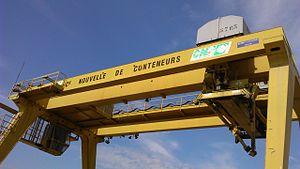
Gare de Strasbourg-Cronenbourg.
Naviland Cargo, anciennement CNC Transports, est un opérateur français de transport combiné faisant partie de la branche SNCF Logistics du groupe SNCF.